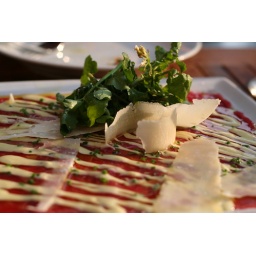
beef carpaccio, chives, lemon aioli, parmesan cheese, some delicious greens dipped in salt water (i think).